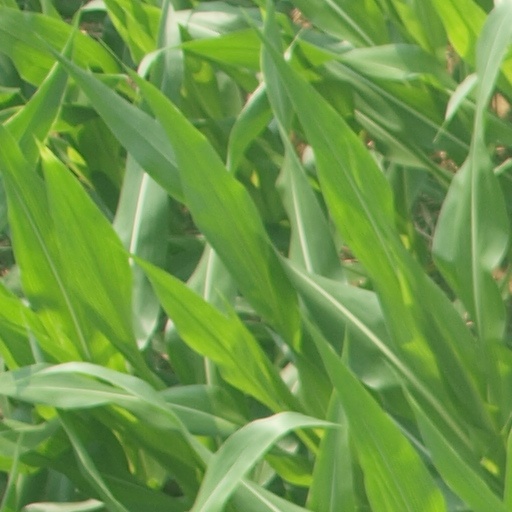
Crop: maize; corn